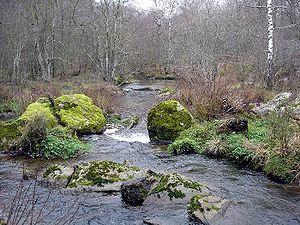
Le ruisseau du Vioulou Dansk: Floden Vioulou i departementet Aveyron, Frankrig.
Le Vioulou est une rivière du Sud de la France, dans le département de l'Aveyron, en région Occitanie. C'est le principal émissaire du Lac de Pareloup et un affluent du Viaur, donc un sous-affluent de la Garonne par le l'Aveyron et le Tarn.